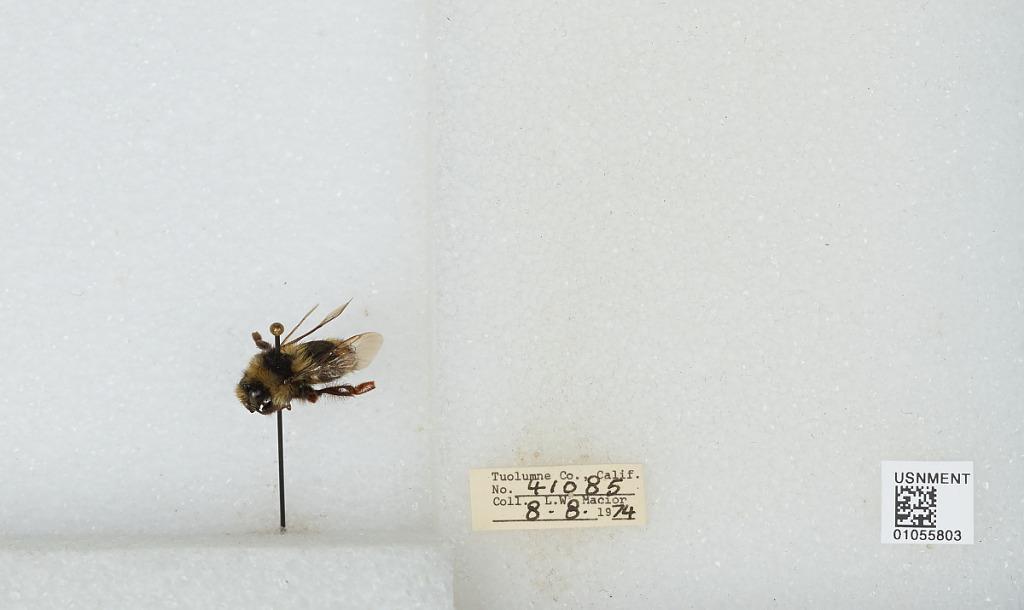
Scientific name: Bombus bifarius nearcticus
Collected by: L. Macior
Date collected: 1974-8-8
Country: United States
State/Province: California
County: Tuolumne
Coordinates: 38.02, -119.93